Machine

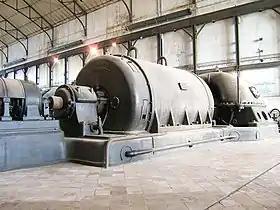
Early Ganz Electric Generator in Zwevegem, West Flanders, Belgium

The classification of simple machines to provide a strategy for the design of new machines was developed by Franz Reuleaux, who collected and studied over 800 elementary machines. He recognized that the classical simple machines can be separated into the lever, pulley and wheel and axle that are formed by a body rotating about a hinge, and the inclined plane, wedge and screw that are similarly a block sliding on a flat surface.